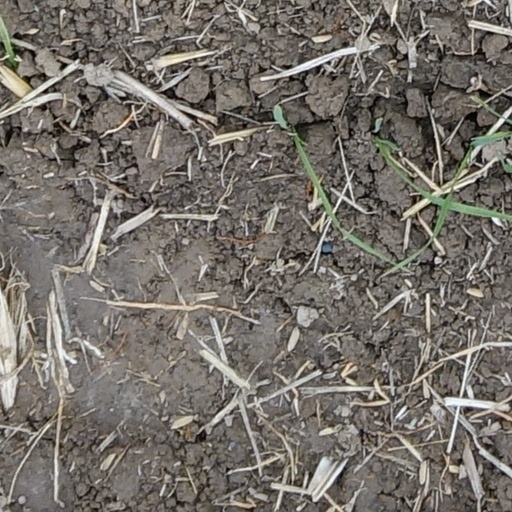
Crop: wheat